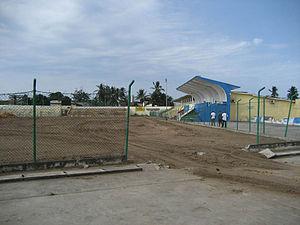
L'équipe du Togo de football s'est qualifiée pour la Coupe du monde 2006 en Allemagne. Pour sa première participation à la compétition, la sélection togolaise est éliminée au premier tour, terminant dernière du groupe G derrière la France, la Suisse et la Corée du Sud.